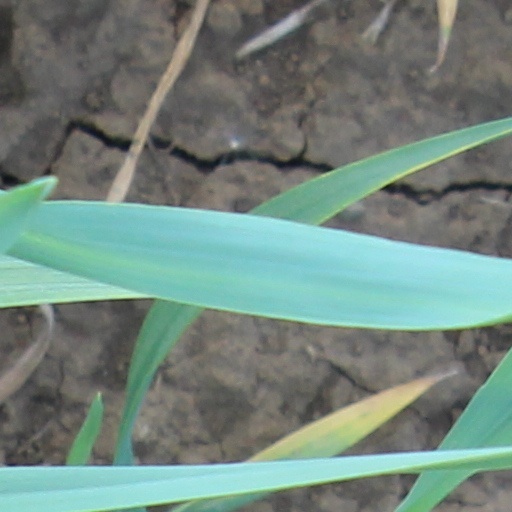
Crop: wheat